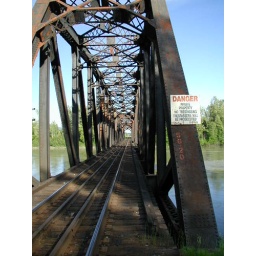
Warning sign on CNR railway bridge over Fraser River from Dome Creek to Bend in British Columbia. July 2002.